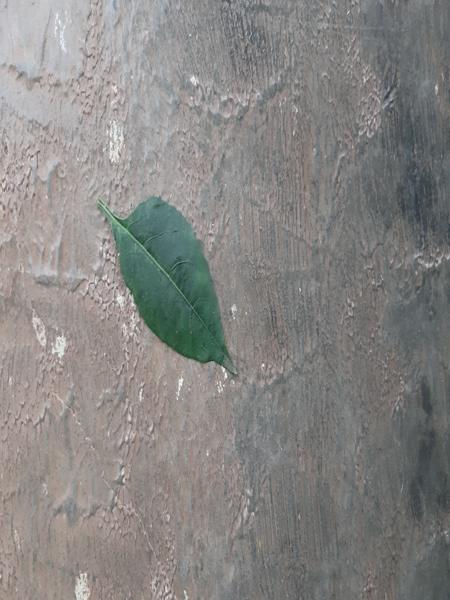
Plant: Chilly